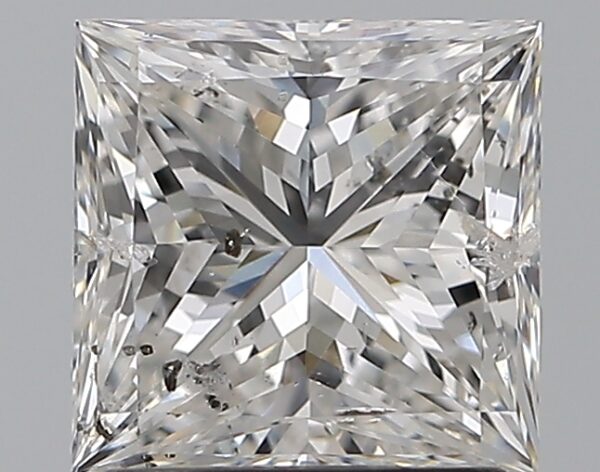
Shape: princess
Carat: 1.7
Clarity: SI2
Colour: F
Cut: EX
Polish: EX
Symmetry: EX
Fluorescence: N
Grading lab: IGI
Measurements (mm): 6.7 x 6.54 x 4.68